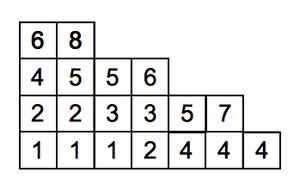
Tableau de Young semi-standard de forme 7642
Les tableaux de Young sont des objets combinatoires qui jouent un rôle important en théorie des représentations des groupes et dans la théorie des fonctions symétriques. Ils permettent en particulier de construire les représentations irréductibles du groupe symétrique, ainsi que celles du groupe général linéaire sur le corps des complexes. Les tableaux de Young ont été introduits par Alfred Young, un mathématicien de l'université de Cambridge, en 1900. Ils ont été appliqués à l'étude du groupe symétrique par Georg Frobenius en 1903. Leur théorie a été développée par de nombreux mathématiciens, parmi lesquels Percy MacMahon, W. V. D. Hodge, G. de B. Robinson, Gian-Carlo Rota, Alain Lascoux, Marcel-Paul Schützenberger et Richard P. Stanley.